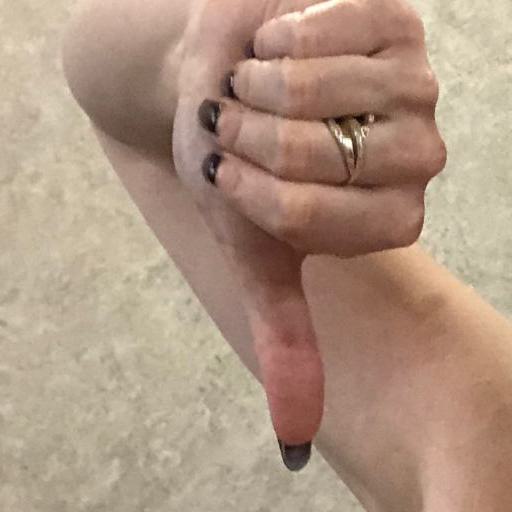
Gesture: dislike